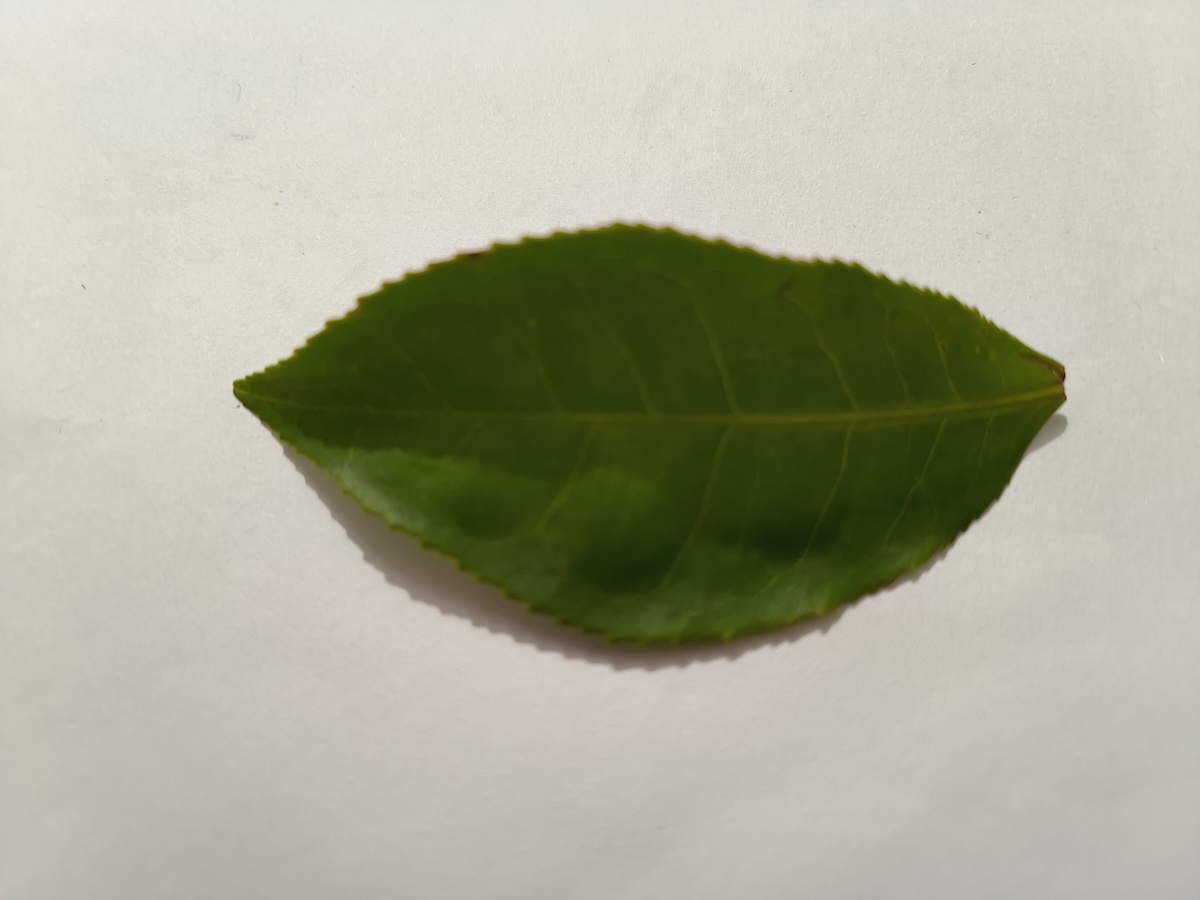
Label: Healthy leaf